Gardening

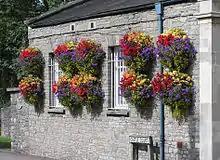
Hanging baskets in Thornbury, South Gloucestershire

Cottage gardens, which emerged in Elizabethan times, appear to have originated as a local source for herbs and fruits. One theory is that they arose out of the Black Death of the 1340s, when the death of so many laborers made land available for small cottages with personal gardens. According to the late 19th-century legend of origin, These gardens were originally created by the workers who lived in the cottages of the villages to provide them with food and herbs, with flowers planted among them for decoration. Farm workers were provided with cottages that had architectural quality set in a small garden—about —where they could grow food and keep pigs and chickens.